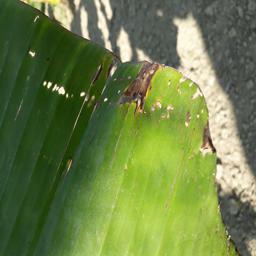
Label: POTASSIUM DEFICIENCY